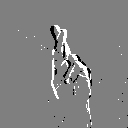
ASL letter: r